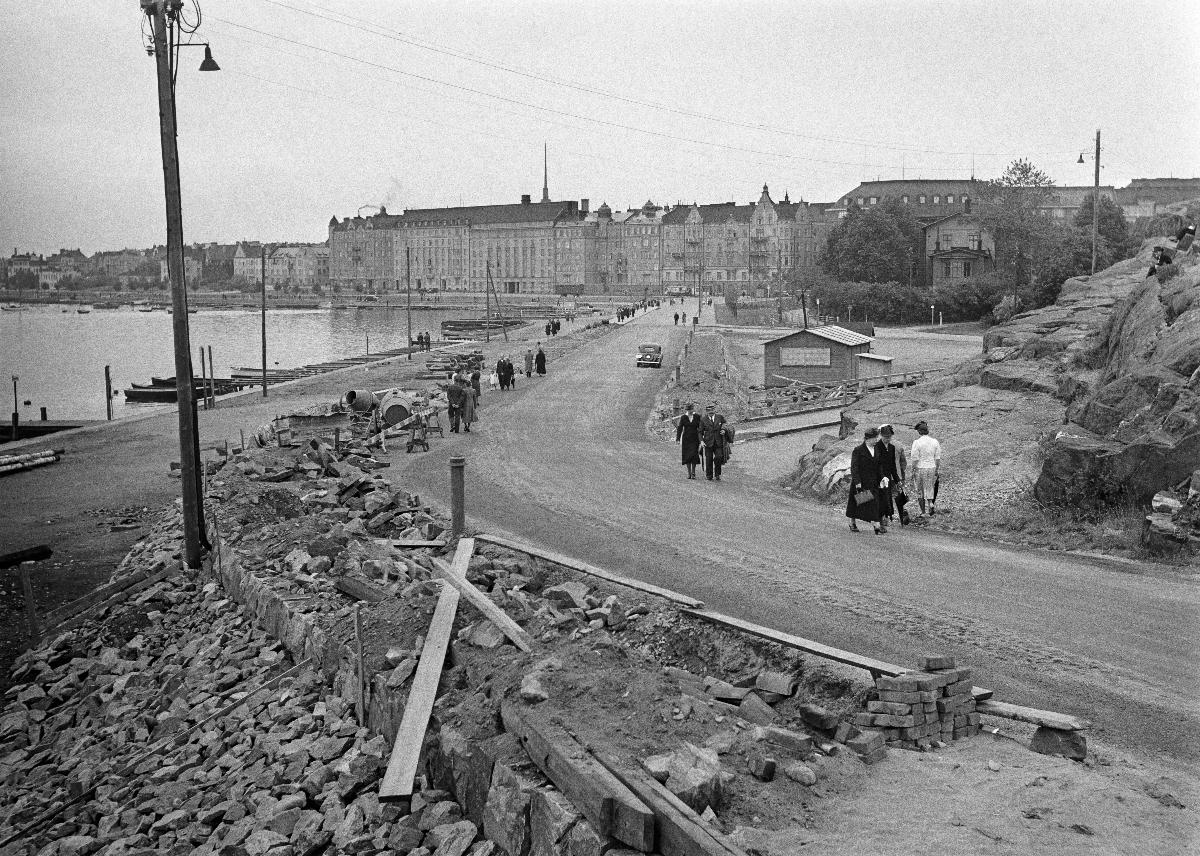
Tietöitä Kaivopuistonrannassa
Vägarbeten vid Brunnsparksstranden; Road construction in Kaivopuisto seaside
sisällön kuvaus: Kadunrakennustöitä Läntisellä puistotiellä, Kaivopuistonrannassa Helsingissä 2.7.1939. content description: Road construction on the Western Park Avenue, Kaivopuistonranta in Helsinki 2.7.1939. innehållsbeskrivning: Vägarbeten på Västra allén, Brunnsparksstranden i Helsingfors 2.7.1939.
Kuvaaja: Sundström, Hugo, kuvaaja
Vuosi: 1939
Paikka: Suomi, Uusimaa, Helsinki, Kaivopuisto Helsinki
Aiheet: HBL; tiet; tietyöt; kadut; roads; cities; streets; street constructions; road constructions; construction sites; roadworks; vägar; städer; gator; bygge; gatuarbeten; vägarbeten